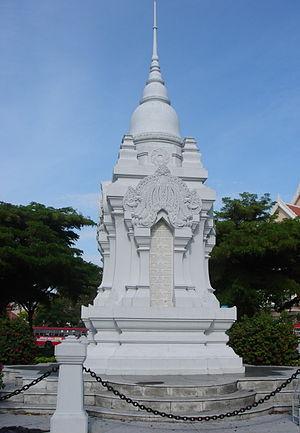
Monument aux morts 14/18 à Bangkok
Bien que le Siam n'était pas un enjeu de la Première Guerre mondiale, il y a participé à partir de juillet 1917 pour des raisons d'opportunité. Entrée en guerre aux côtés des alliés, son armée s'est emparé de navires allemands et un petit corps expéditionnaire a été envoyé en Europe. Cette action lui a permis de figurer parmi les vainqueurs de la guerre au traité de Versailles et les fondateurs de la Société des Nations, améliorant notablement son statut international.